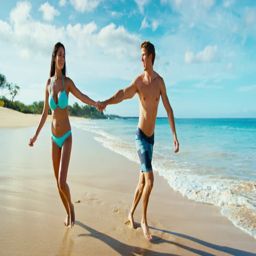
happy romantic young couple walking and playing on the beach